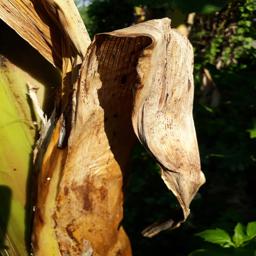
Label: PSEUDOSTEM WEEVIL